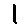
Label: 1